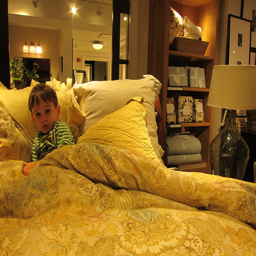
A little boy lays in bed covered by a blanket.
A little boy in a bed under a blanket in a store.
a baby is laying in a yellow bed
A young boy laying in bed under a yellow blanket.
A child propped up against pillows and laying under blankets.